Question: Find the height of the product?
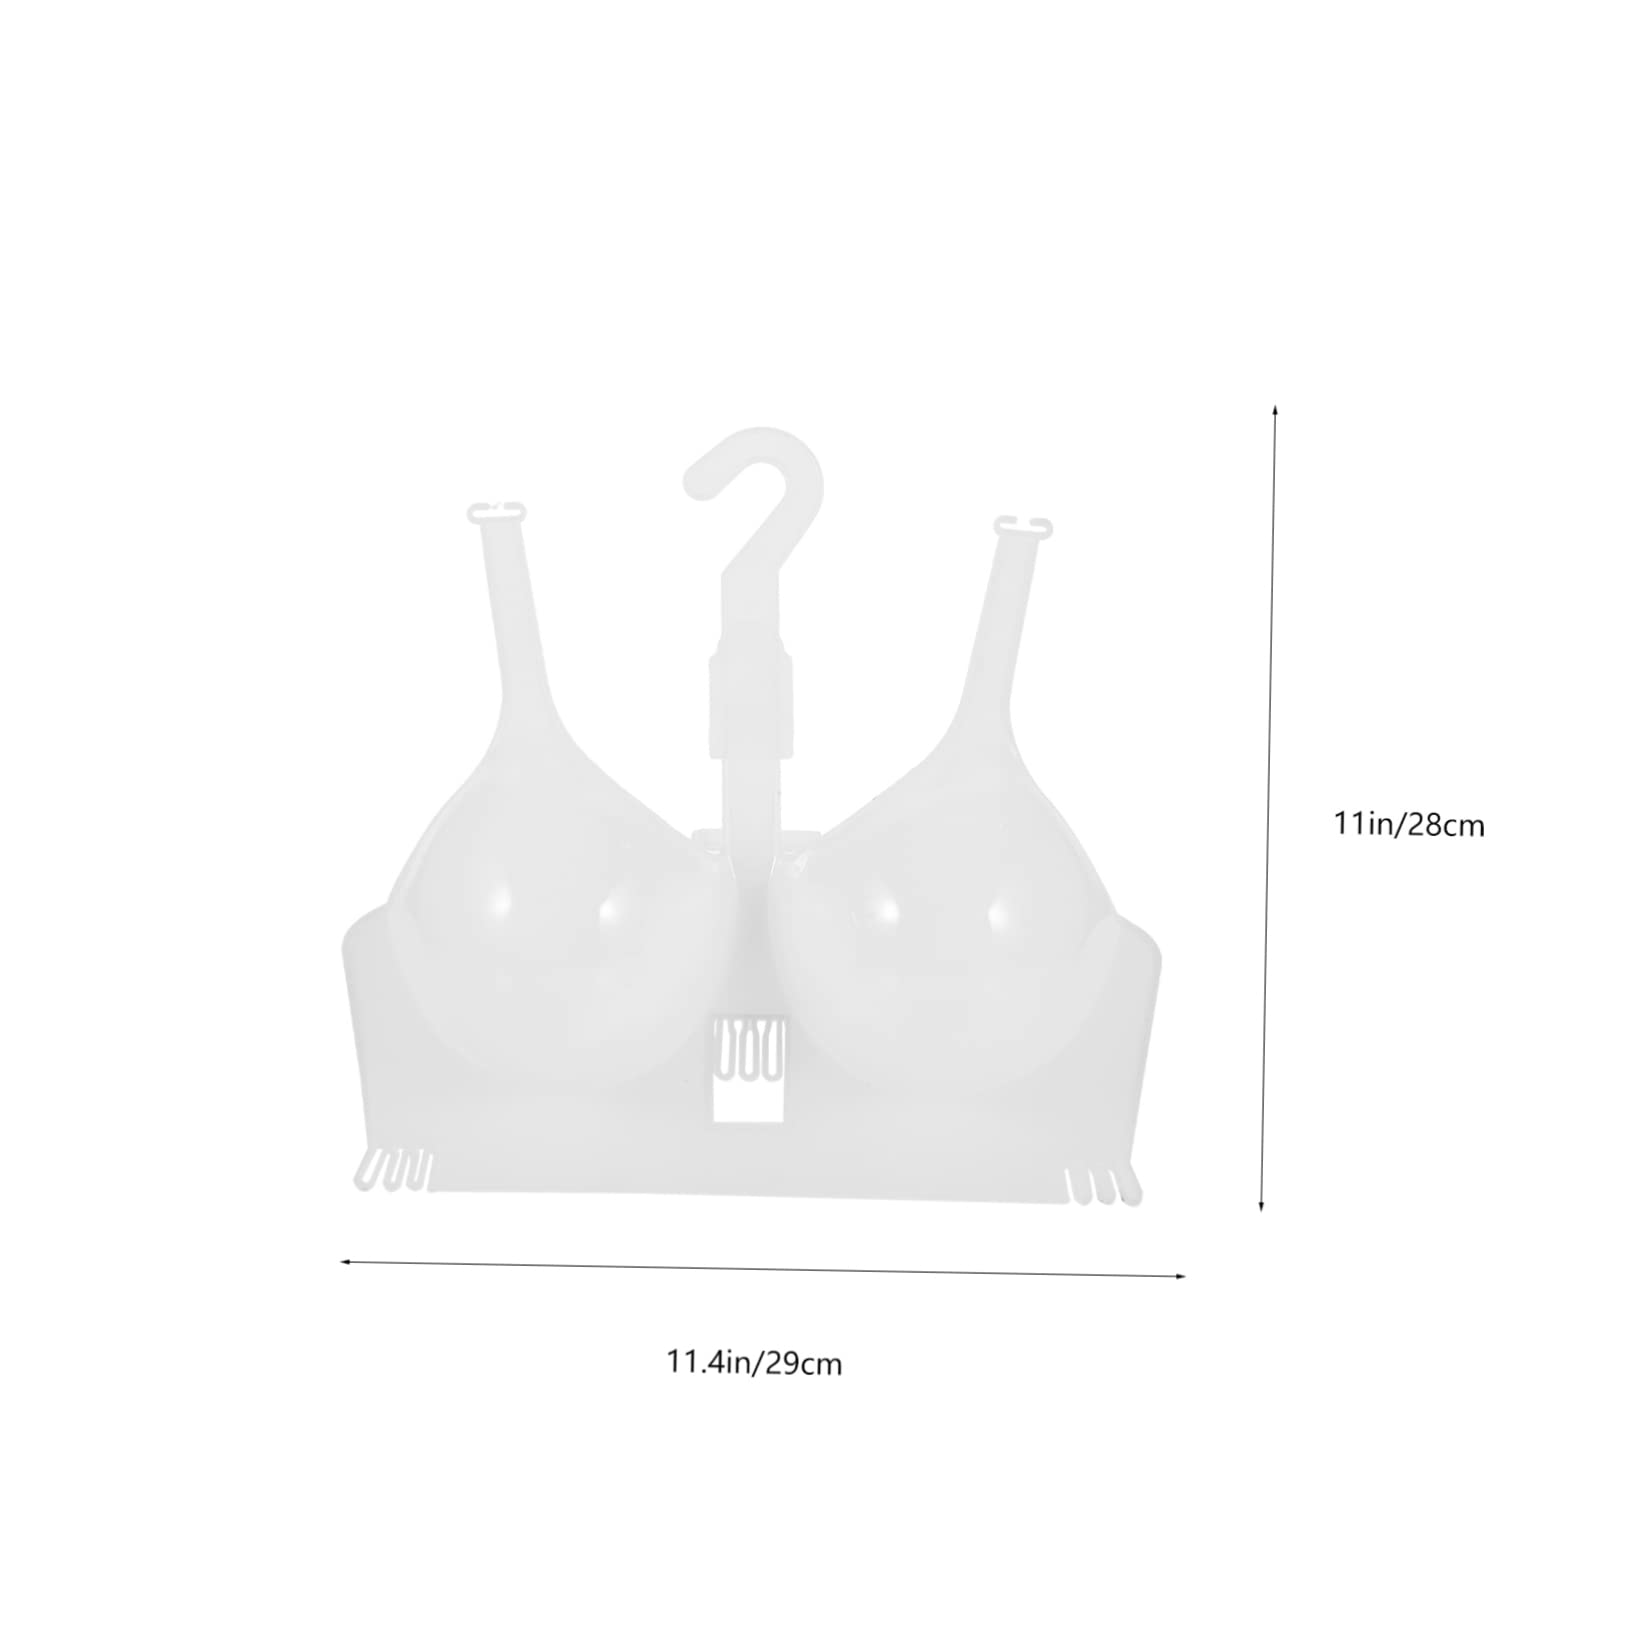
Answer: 29.0 centimetre